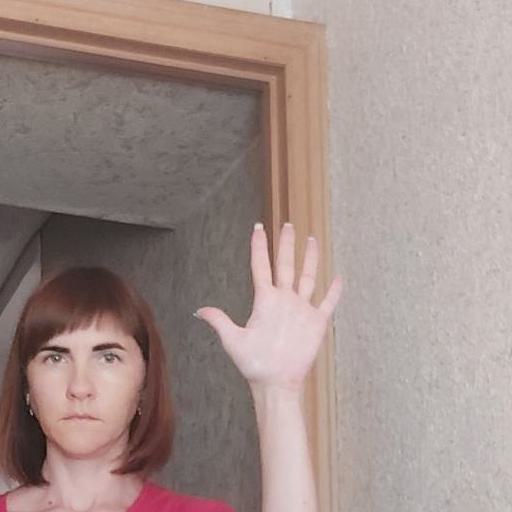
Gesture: palm